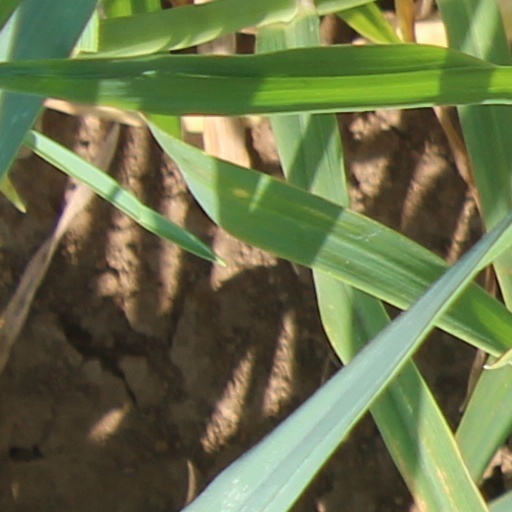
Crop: wheat